Ilocana Maiden

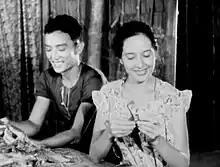
Dolphy and Gloria Romero In the film

Olive La Torre directed Gloria Romero as a spirited, cigar-chomping country girl who rolls tobacco leaves into cigars for a living. Romero is a wonderful comedian, combining as she does a stately beauty and aristocratic nose with eyes that slant just (and maddeningly) so, plus a sense of humor game enough to undercut her impeccable poise; Dolphy does well in a supporting role as comic sidekick with an insatiable appetite. The film, set in the tobacco-growing lands of the Ilocos region, is also a lengthy advertisement on the many pleasures of smoking, with seemingly everyone onscreen from the loftiest haciendero to the lowliest tobacco roller casually lighting up fearsome-looking cigars made from uncut tobacco leaf; one character actually suffers asthma attacks if he can't get his regular nicotine fix, from the tightly rolled cigars that only Romero knows how to make.